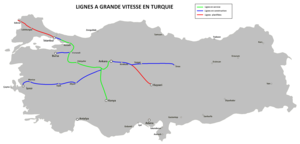
Le YHT est un service de transport ferroviaire à grande vitesse de la TCDD, société nationale des chemins de fer turque. Il circule actuellement sur deux lignes à grande vitesse: la LGV Ankara-Istanbul et la LGV Ankara-Konya.
La LGV Ankara-Istanbul est une ligne à grande vitesse qui relie les deux principales villes de Turquie : Ankara, capitale politique, et Istanbul, capitale économique. La longueur de la ligne est d'environ 533 km. Elle a vocation à s'inscrire dans un réseau plus large au niveau eurasiatique.
La LGV Ankara - Konya est une ligne ferroviaire turque à grande vitesse reliant la capitale Ankara et la ville de Konya.